Jenin

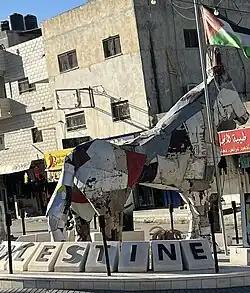
The Jenin Horse

In the framework of the Valley of Peace initiative, a joint Arab-Israeli project is under way to promote tourism in the Jenin region. In 2010, 600 new businesses opened in Jenin. The Canaan Fair Trade is headquartered in Jenin. Director of The Freedom Theatre in Jenin, Juliano Mer-Khamis, was killed by masked gunmen in the city in April 2011. Mer-Khamis co-founded the theatre with Zakaria Zubeidi, former military chief of the al-Aqsa Brigades who had renounced violence.